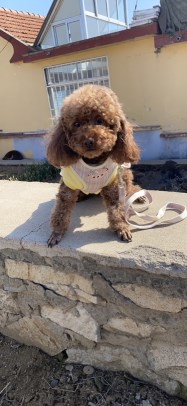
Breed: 7449-n000128-teddy